Kupang

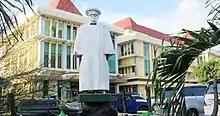
W. Z. Johannes Regional Hospital

The city contains 122 kindergartens, 150 elementary schools, 59 junior high schools, 42 senior high schools, 24 vocational high schools, and 16 higher education institutions. Oebobo District hosts the largest amount of schools, while Kota Lama District hosts the least. One of the most notable universities in the city is the University of Nusa Cendana, located in Kelapa Lima District, which is also the oldest university in the province. Other universities and higher education institutions include Artha Wacana Christian University, Widya Mandira Catholic University, and Kupang State Polytech of Agriculture.